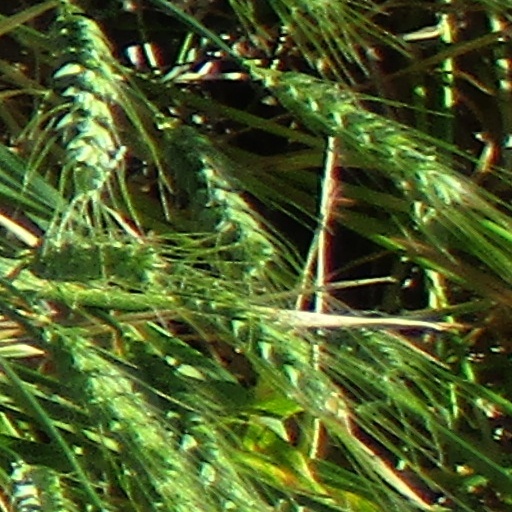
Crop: wheat